Bojan Krkić

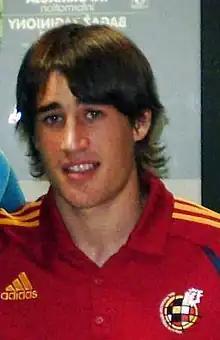
Bojan at Bydgoszcz Ignacy Jan Paderewski Airport, a few days before the U21 match between Spain and Poland.

During the tournament, Bojan scored five goals, finishing as joint third top scorer along with Germany midfielder Toni Kroos. He was inspirational in leading Spain to the final. In the semi-final against Ghana, however, Bojan was sent off for his second yellow card with only seconds left to play. He was suspended for the final and Spain lost to Nigeria on penalties. Because of his performances, Bojan was given the Adidas Bronze Ball, naming him the third best player in the tournament, behind Nigeria's Macauley Chrisantus (silver) and Toni Kroos (gold).